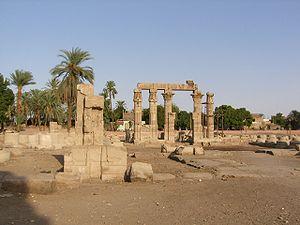
Médamoud est une ville d'Égypte antique à huit kilomètres de Louxor. Elle possède un temple de Montou.
Le temple de Montou situé à Médamoud, anciennement Madu, est un temple égyptien voué au culte de Montou. Ce site localisé au nord est de Karnak et à 8 km de la ville de Louxor fut fouillé par l'archéologue Fernand Bisson de La Roque de 1925 à l'après-guerre, et révéla de nombreuses constructions dont un temple de briques crues dédié à l'ancien dieu de la guerre à la tête de taureau Montou daté de Sésostris III. Ce temple remplaça un ancien sanctuaire composé d'une enceinte ouverte par un pylône et enfermant deux buttes qui abritaient des chapelles de culte. On pense que ce sanctuaire primitif remonte à l'Ancien Empire.